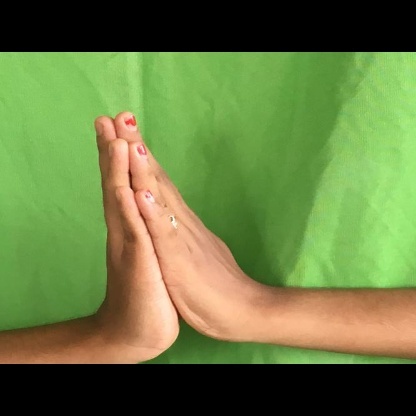
Mudra: Anjali